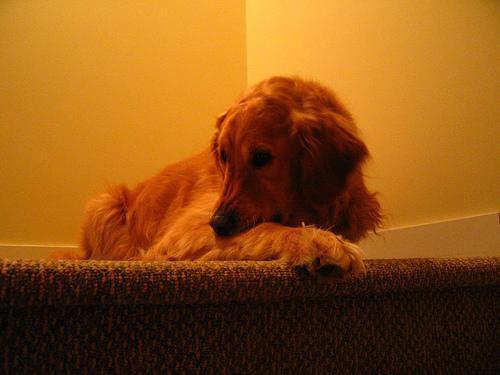
golden_retriever